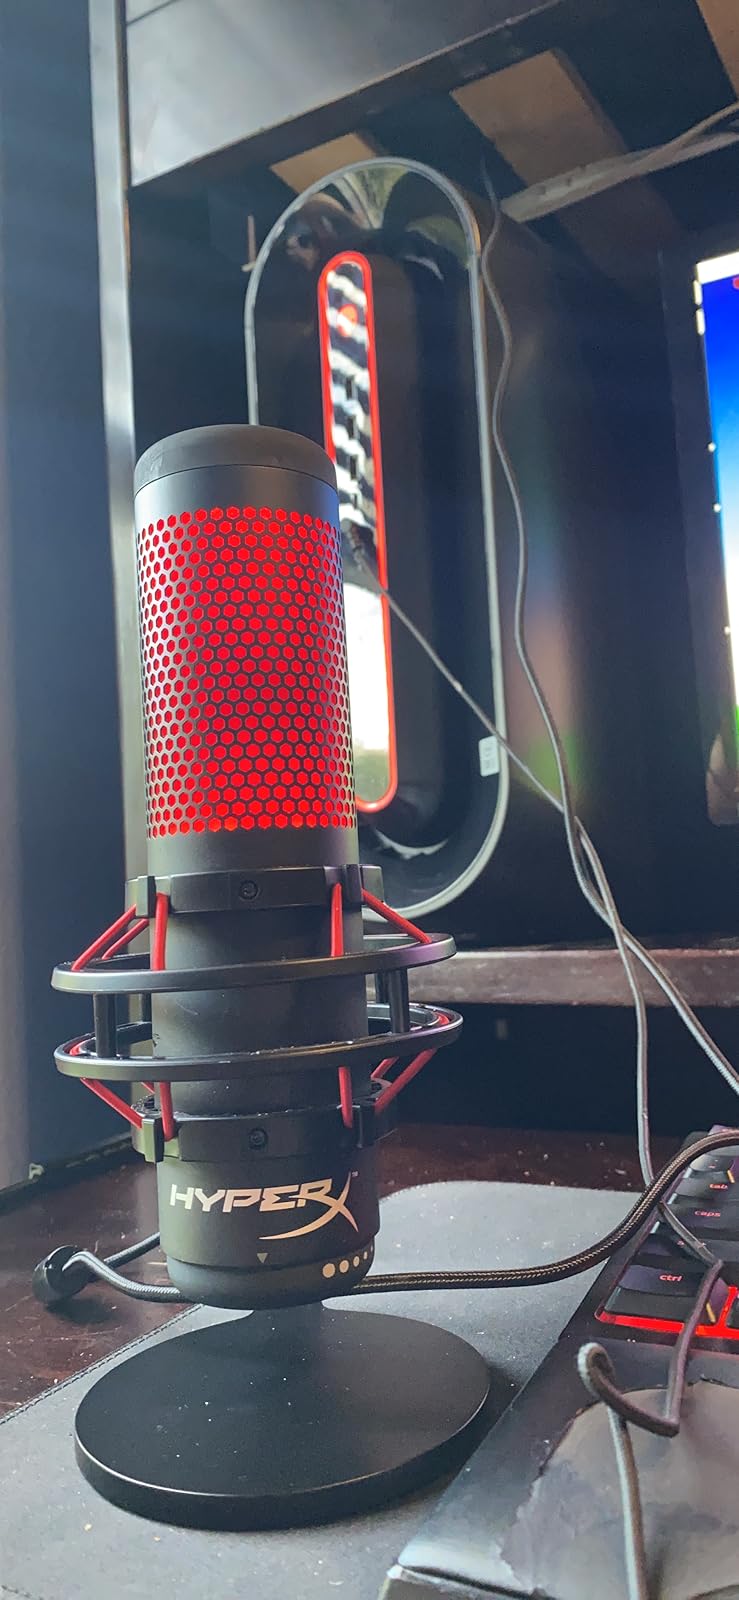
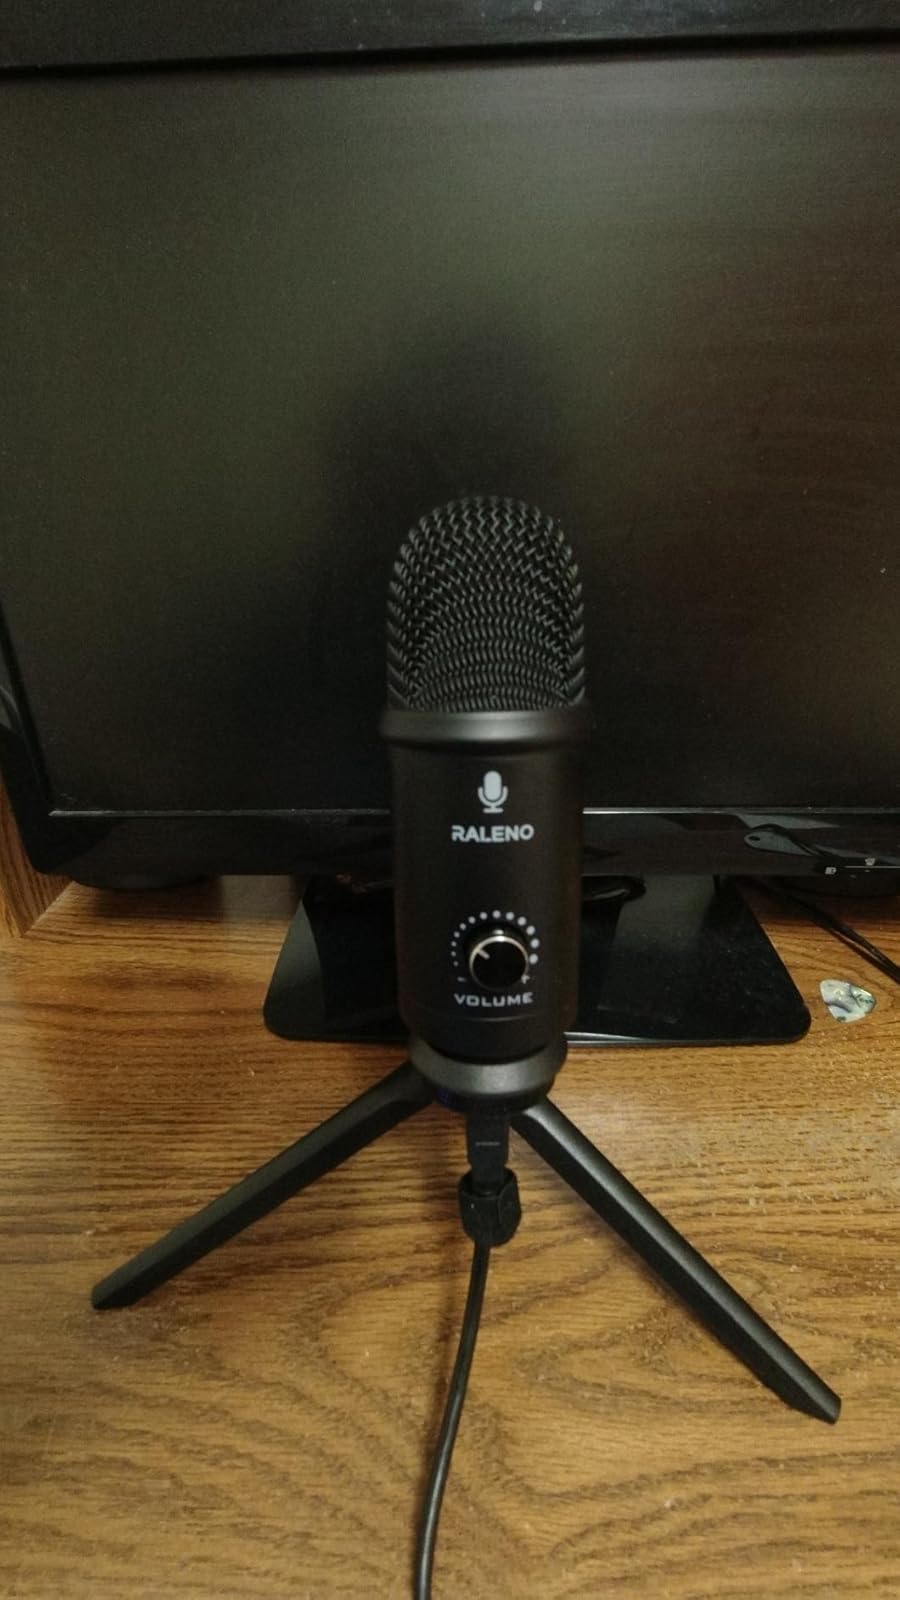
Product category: microphone
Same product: no